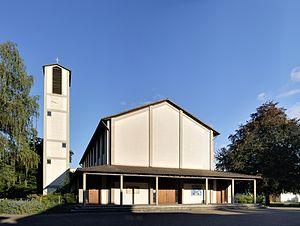
L'église du Christ de Lörrach, dans le Bade-Wurtemberg (Allemagne).